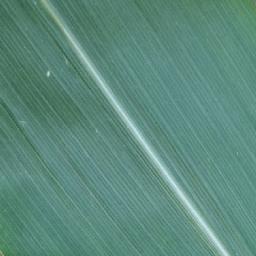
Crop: corn
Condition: (maize)_healthy